Eglinton Avenue

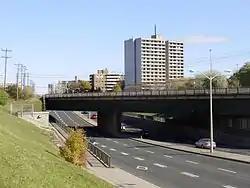
Eglinton Avenue East in Scarborough

Eglinton Avenue runs through a number of neighbourhoods and is residential, for the most part, though it becomes a major commercial area from Allen Road to Don Mills Road. The Eglinton West or "Little Jamaica" area, which stretches from Marlee Avenue / Winona Drive to Keele Street, is home to a number of Caribbean stores.